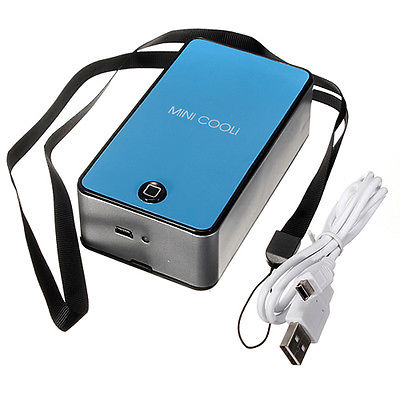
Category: fan